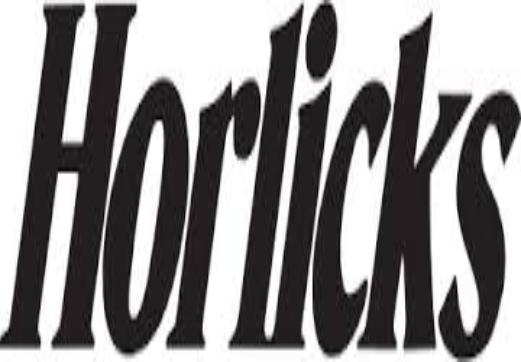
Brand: Horlicks
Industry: Food